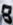
Number: 8